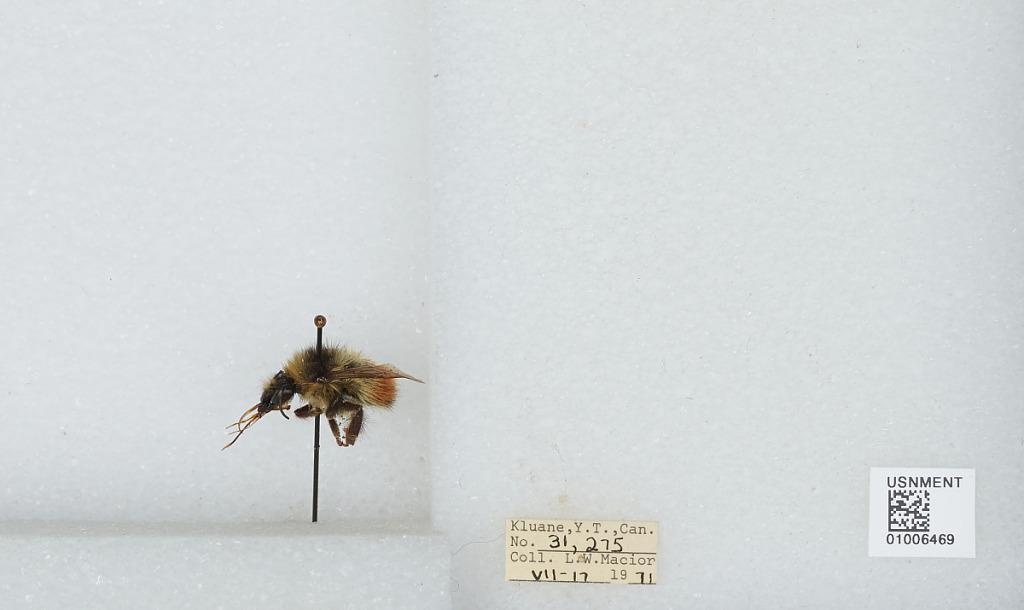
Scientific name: Bombus (Pyrobombus) flavifrons Cresson
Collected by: L. Macior
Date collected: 1971-7-17
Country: Canada
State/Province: Yukon Territory
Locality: Kluane
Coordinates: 60.75, -139.5